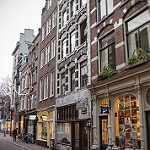
Scene: Outdoor